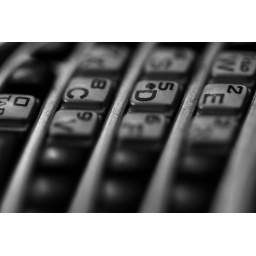
This is a close-up of the keyboard on my cellphone done in black and white.